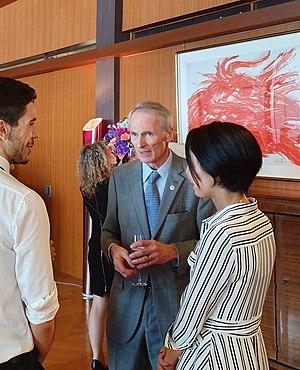
Jean-Dominique Senard, né le 7 mars 1953 à Neuilly-sur-Seine, est une personnalité française du monde des affaires, président du groupe Michelin de 2012 à 2019, puis de Renault depuis janvier 2019.